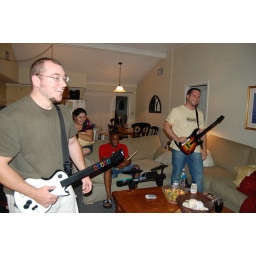
A week spent at our rented beach house in Sandbridge.